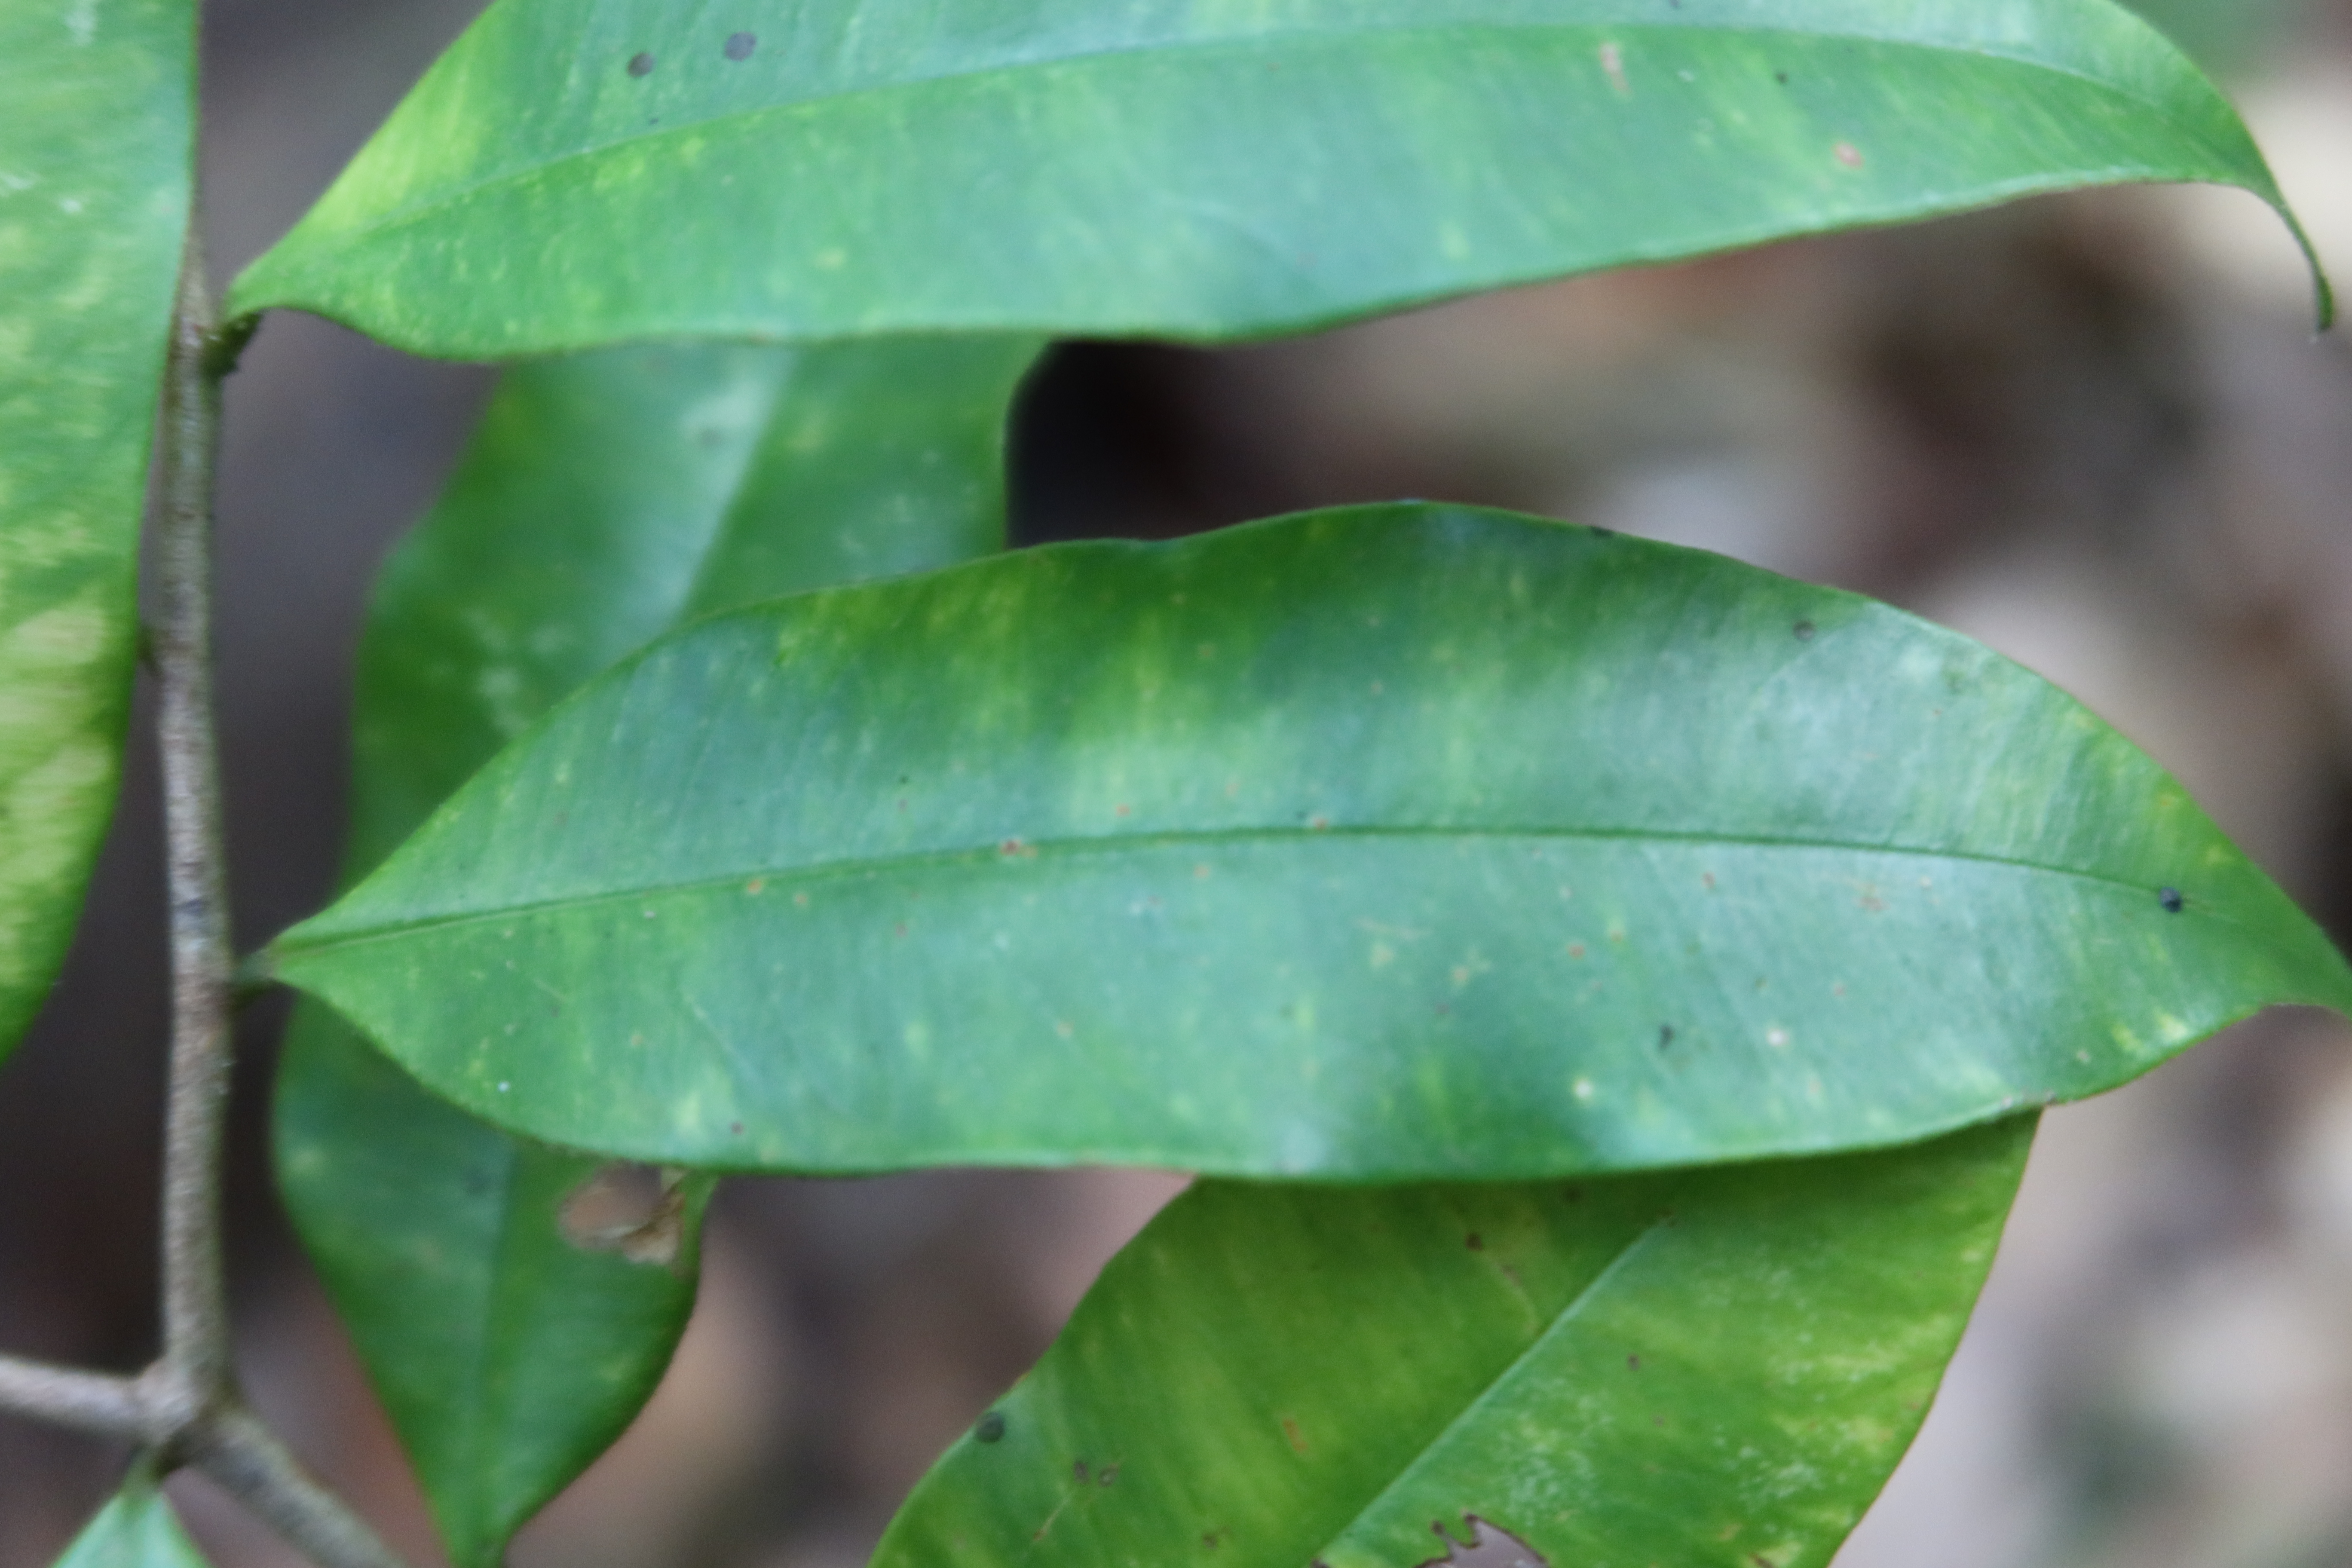
Label: Downy mildew